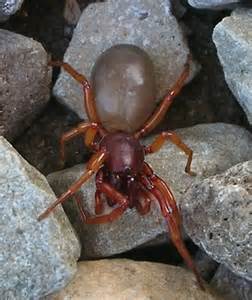
Label: ragno